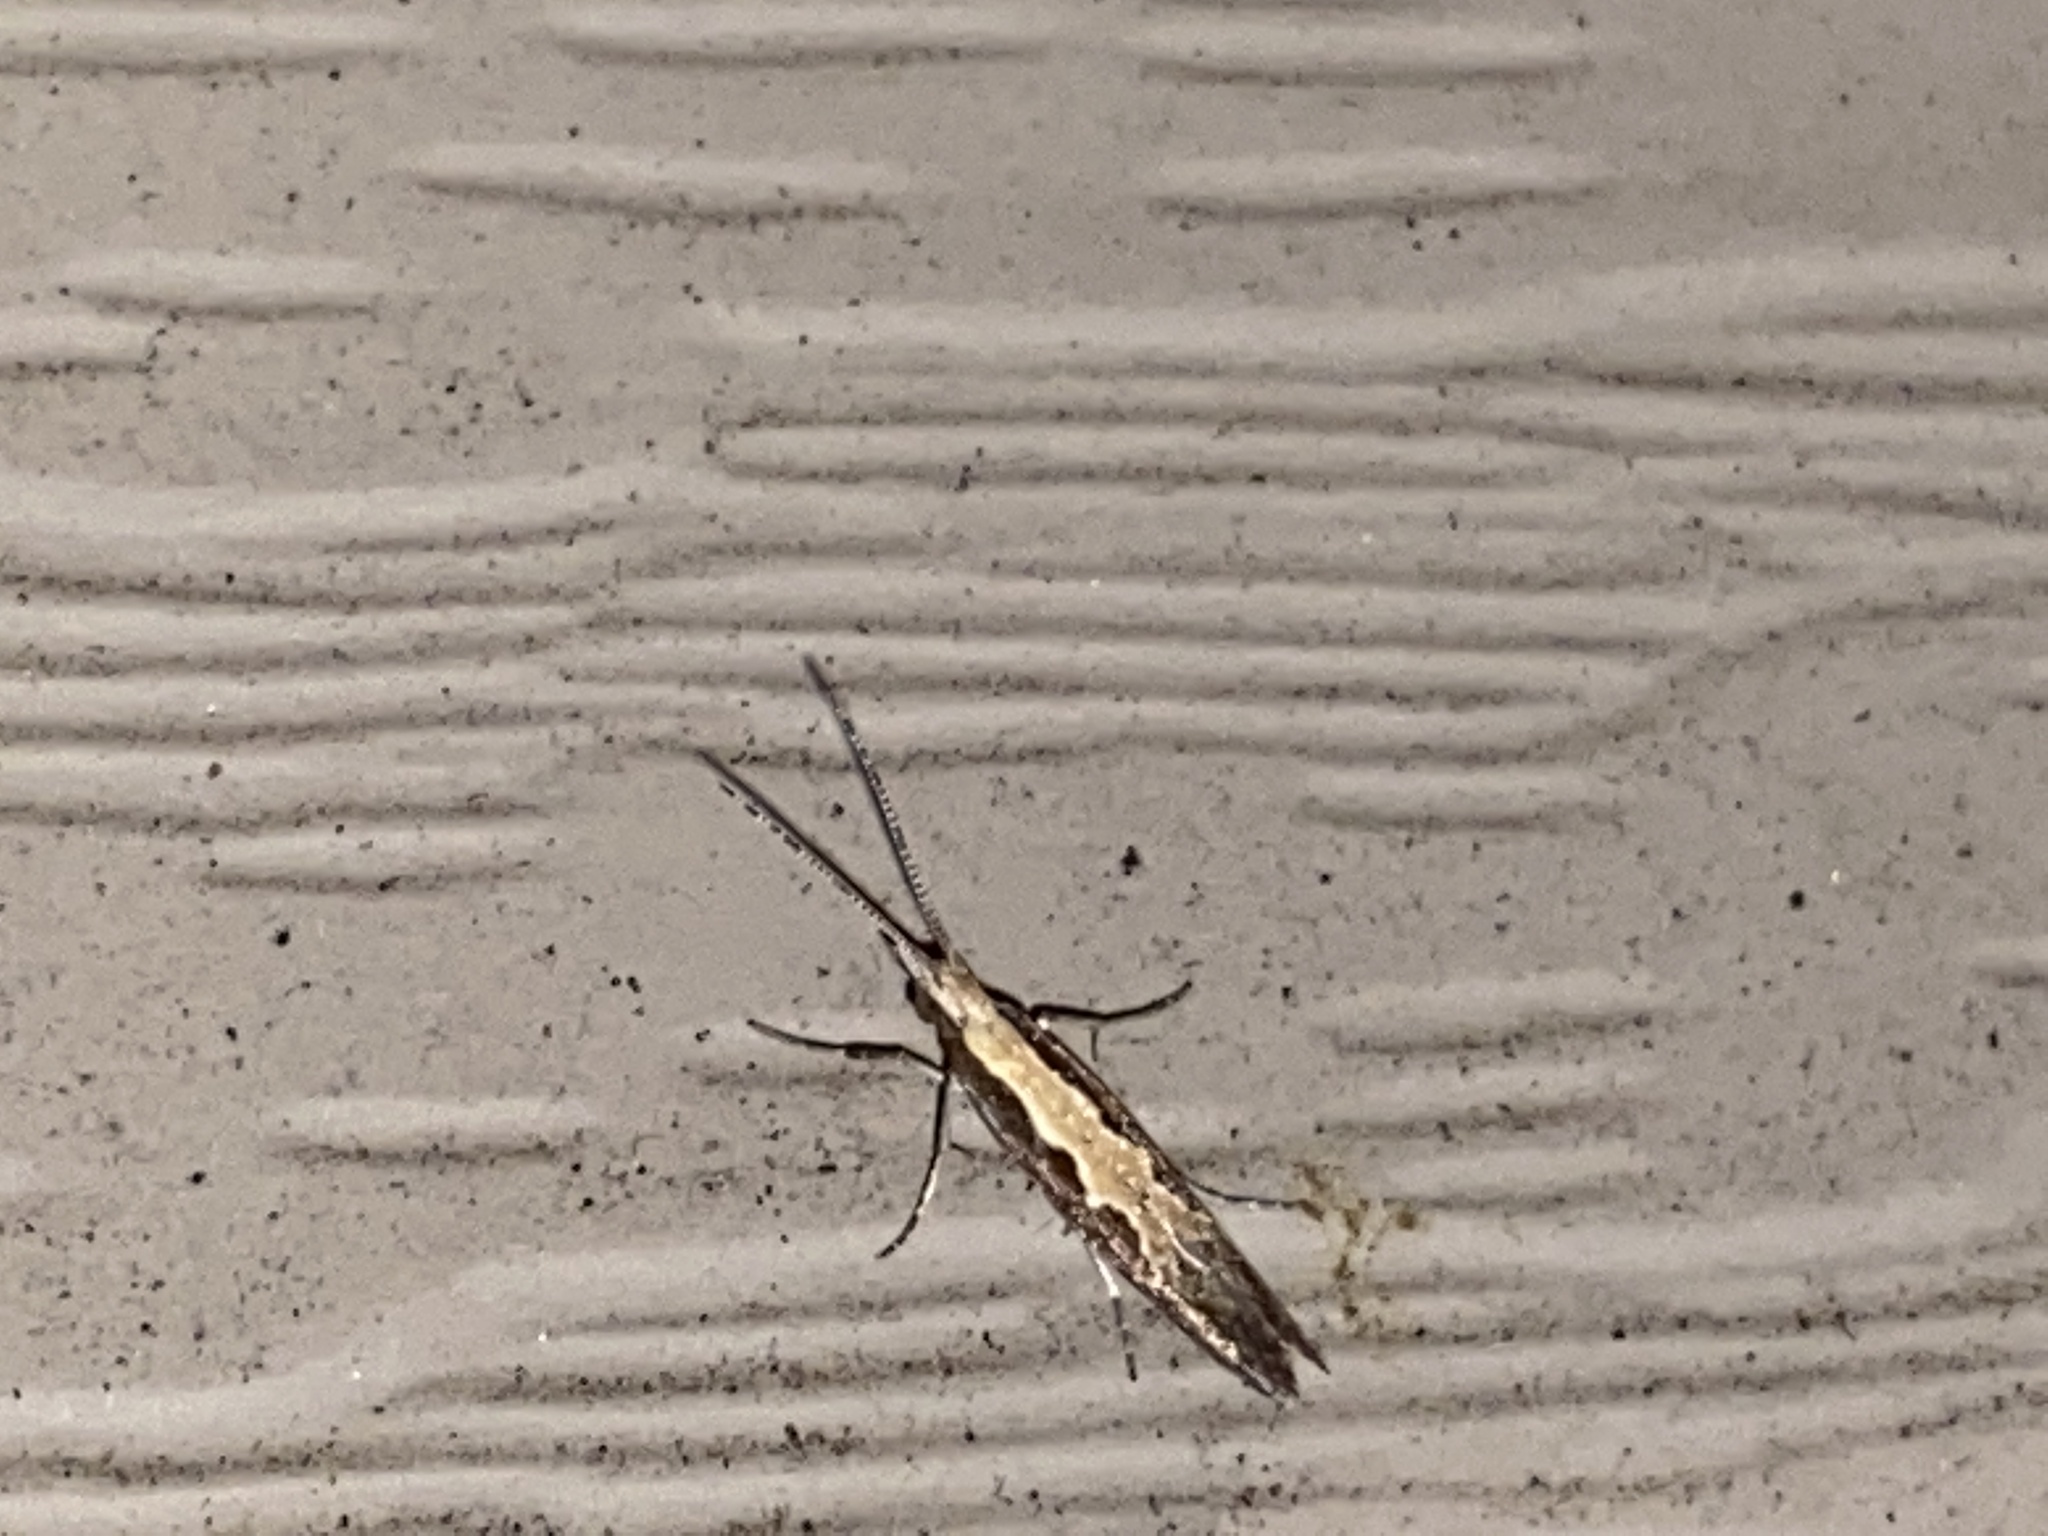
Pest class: diamondback_moth